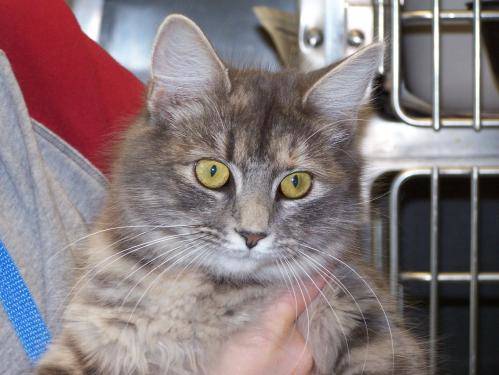
Label: cats